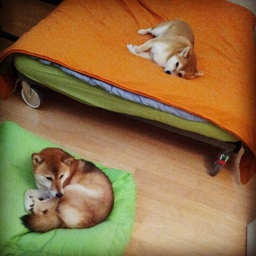
Two dogs sit on top of beds and rest.
Two brown dogs are lying on colorful beds.
Two foxes, one on a blanket and another on a bed.
One puppies lies on a bed while another lies on the floor.
Dogs comfortably lazing on their colorful, rolling bed